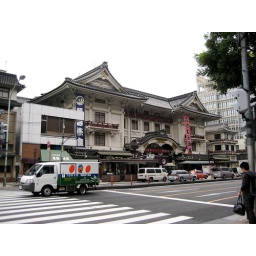
the front of the Kabuki theater in Tokyo on the way back from Tsukiji Fish market